Modernism in Brazil

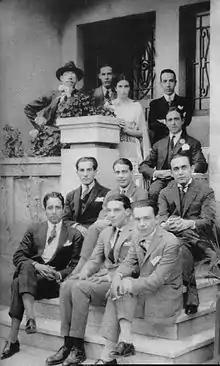
Mário de Andrade (top left), Rubens Borba de Moraes (seated, second from left) and other 1922 modernists, including (unidentified) Tácito de Almeida, Alcântara Machado, Guilherme de Almeida and Yan de Almeida Prado, in São Paulo, Brazil, 1922.

Modernism in Brazil was a broad cultural movement that strongly affected the art scene and Brazilian society in the first half of the 20th century, especially in the fields of literature and the plastic arts. It was inspired by the cultural and artistic trends launched in Europe in the period before the World War I such as Cubism, Futurism, Expressionism and Surrealism. These new modern languages brought by the European artistic and literary movements were gradually assimilated into the Brazilian artistic context, but with elements of the country's culture, as there was a need to valorize the national identity.